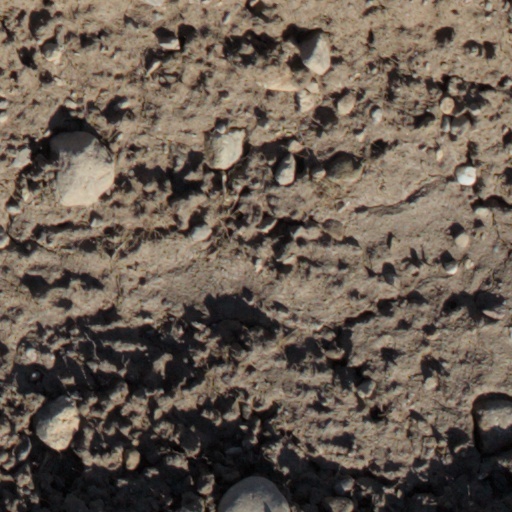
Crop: wheat